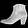
Label: Ankle boot